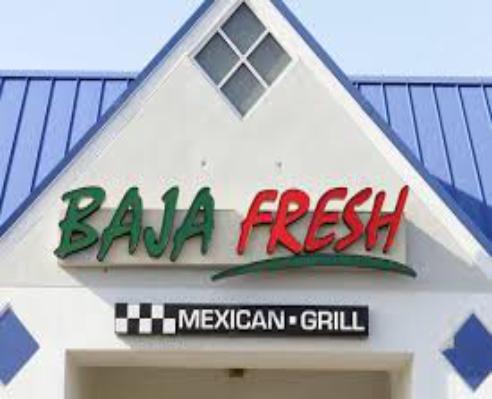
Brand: Baja Fresh
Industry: Food